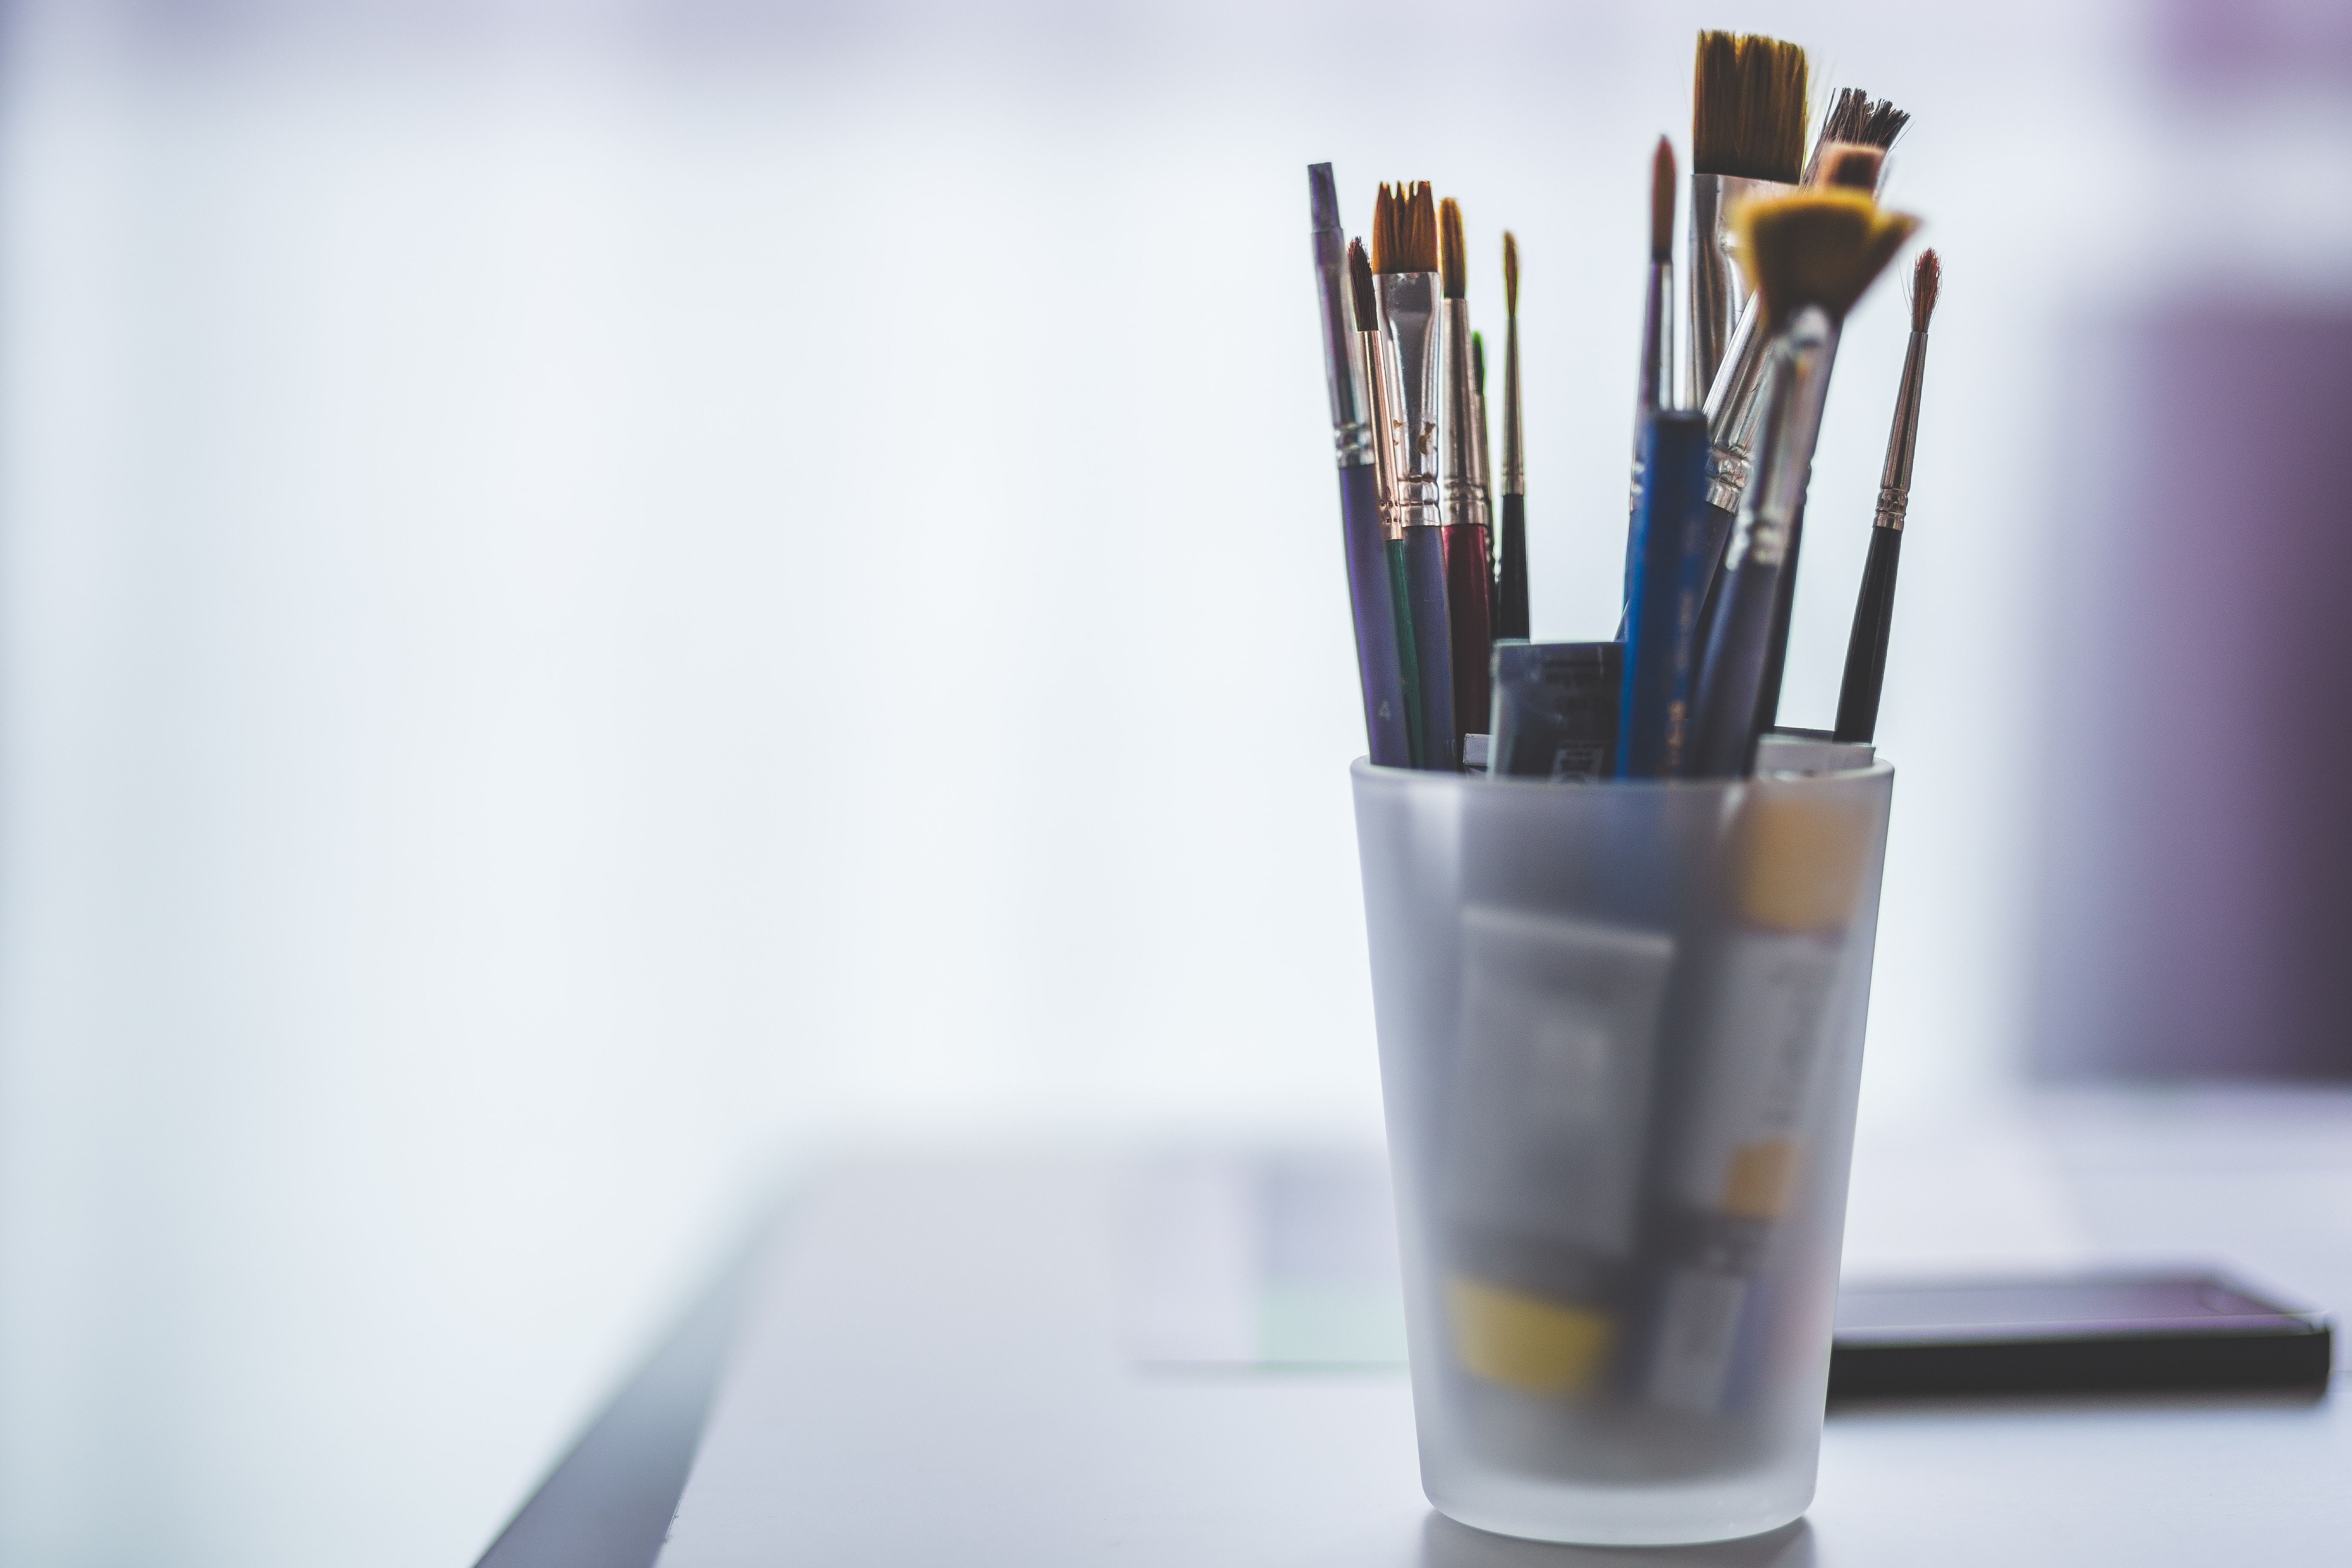
blur, equipment, color, product, container, oil paint, paint brushes, art materials, painting materials